BMW i8

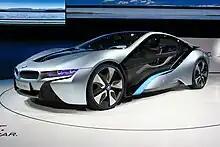
BMW i8 Concept exhibited at the 2011 International Motor Show Germany.

The BMW Vision EfficientDynamics was a plug-in hybrid concept car with a 1.5L three-cylinder turbo-diesel engine. Additionally, there were two electric motors with . It allowed an acceleration to in 4.8 seconds, with an electronically limited top speed of .